Joining technology

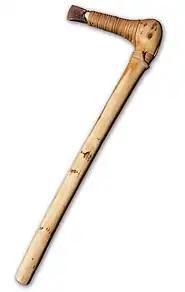
Reconstruction of Ötzi's ax with a polished copper tip

The joining technology is used in any type of mechanical joint which is the arrangement formed by two or more elements: typically, two physical parts and a joining element. The mechanical joining systems make possible to form a set of several pieces using the individual parts and the corresponding joining elements. There are fixed sets and removable sets.